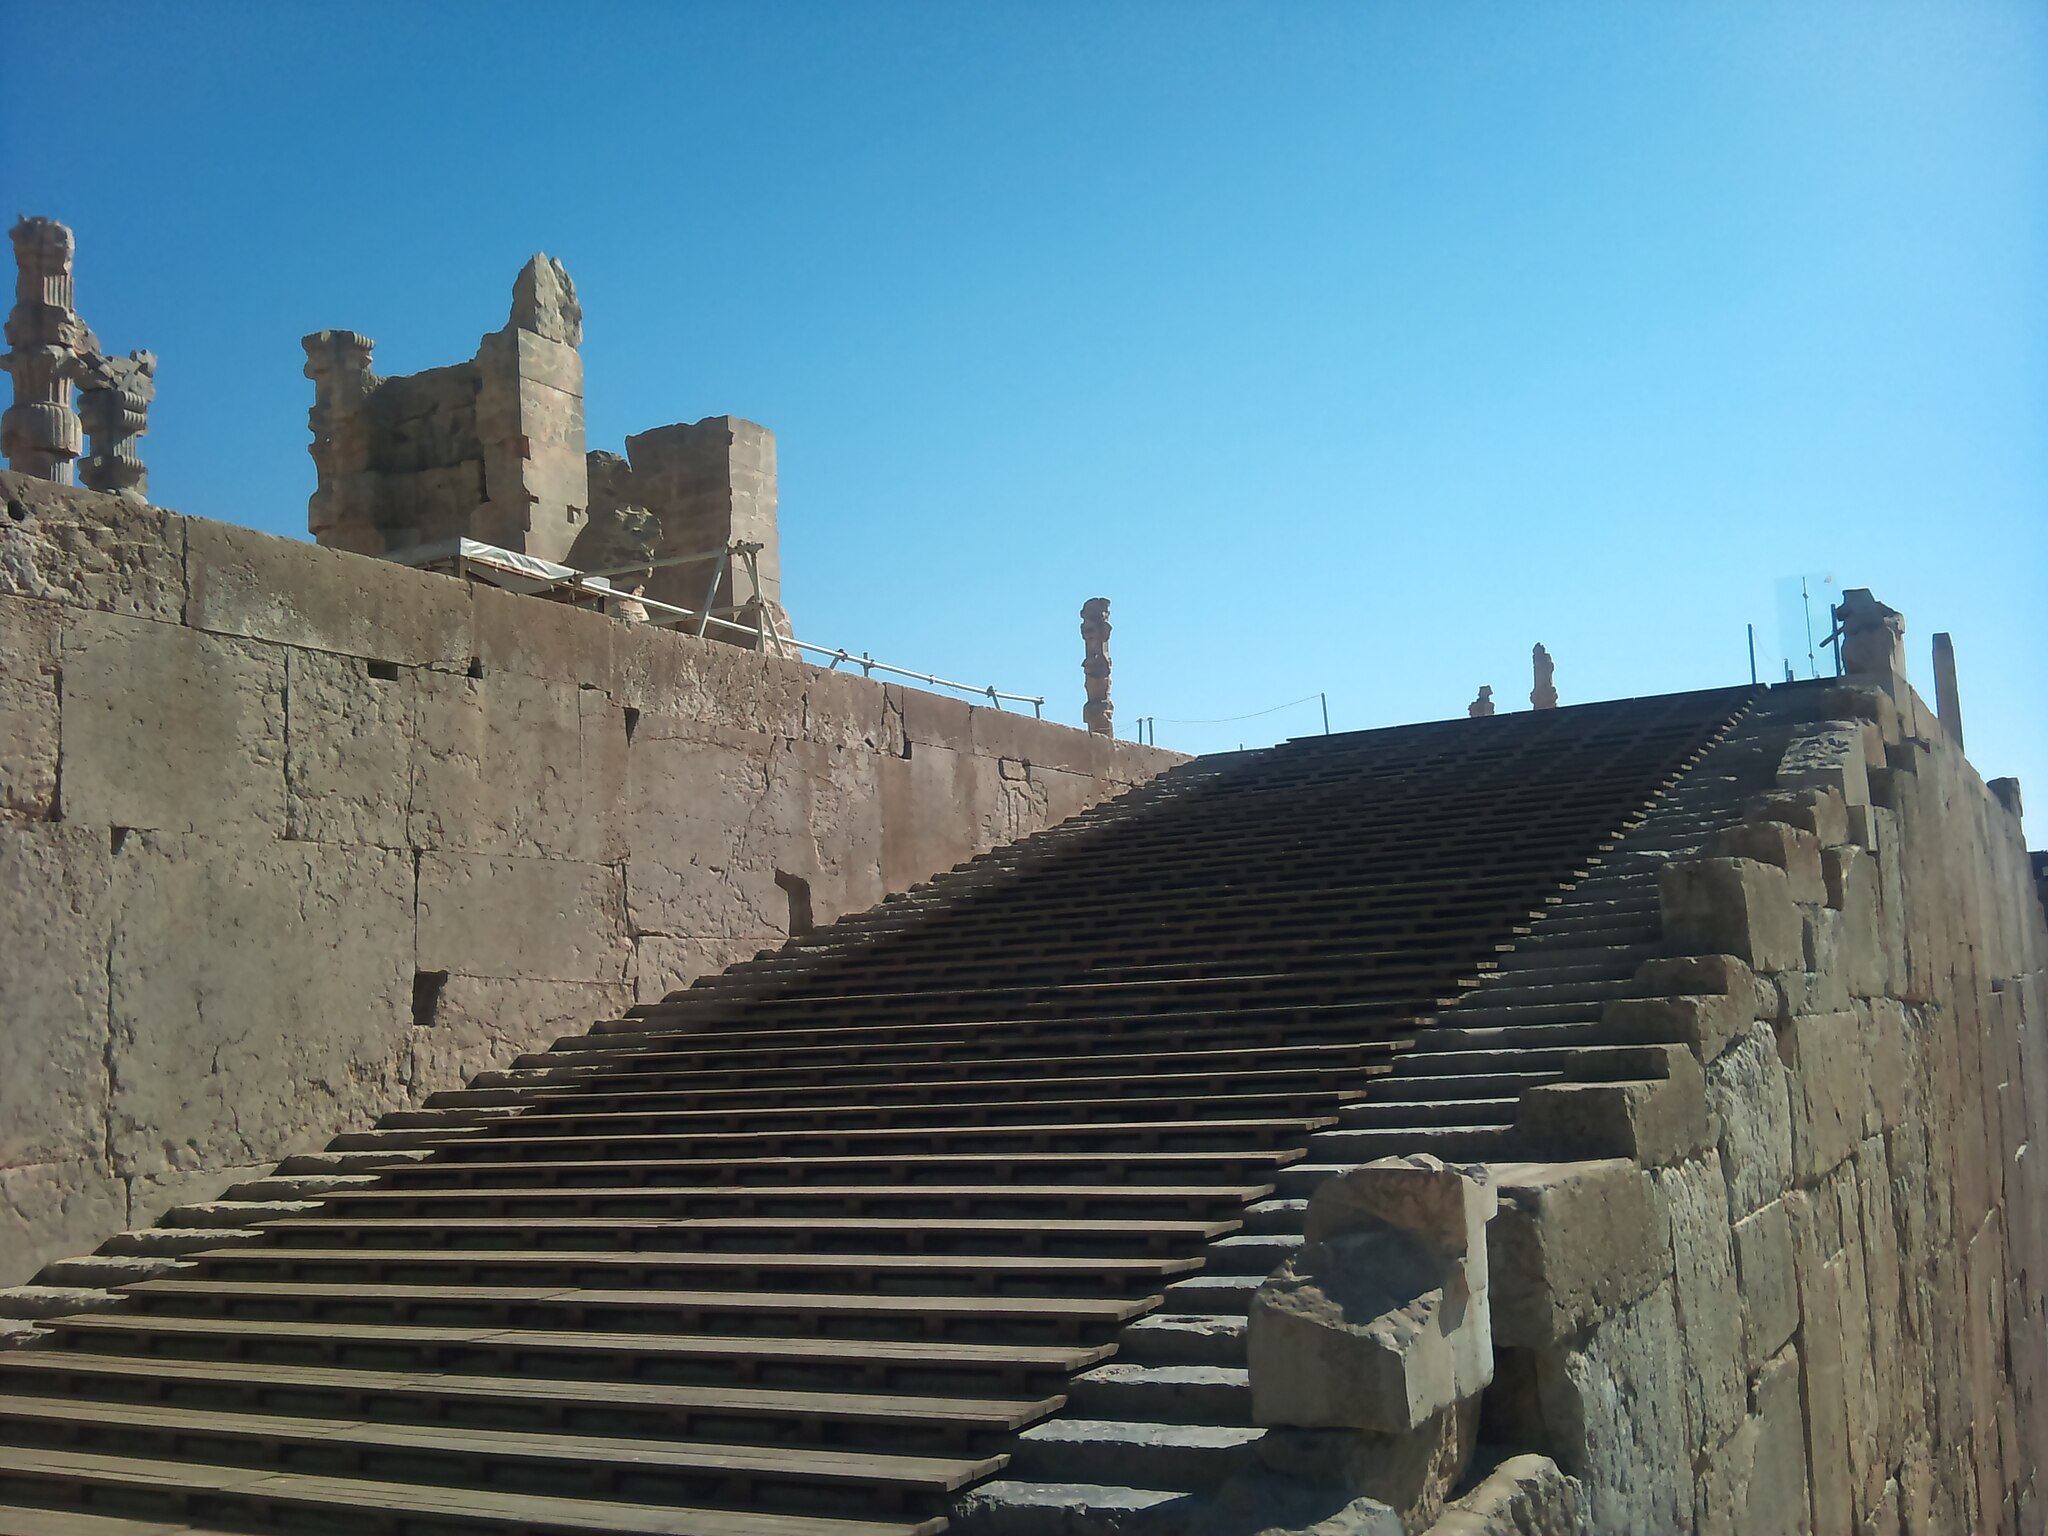
Title: Persepolis (Takhte-Jamshid) 02
Date: 2011-11-28 11:59:09
Categories: Images from Wiki Loves Monuments 2018, Self-published work, Cultural heritage monuments in Iran with known IDs, Uploaded via Campaign:wlm-ir, Images from Wiki Loves Monuments in Marvdasht, 2011 in Persepolis, Iran photographs taken on 2011-11-28, Images from Wiki Loves Monuments 2018 in Iran, Stairs of All Nations in Persepolis